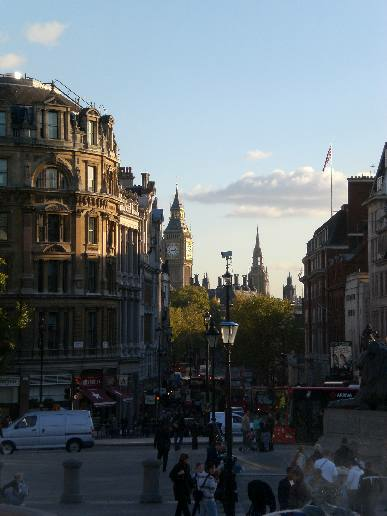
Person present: No